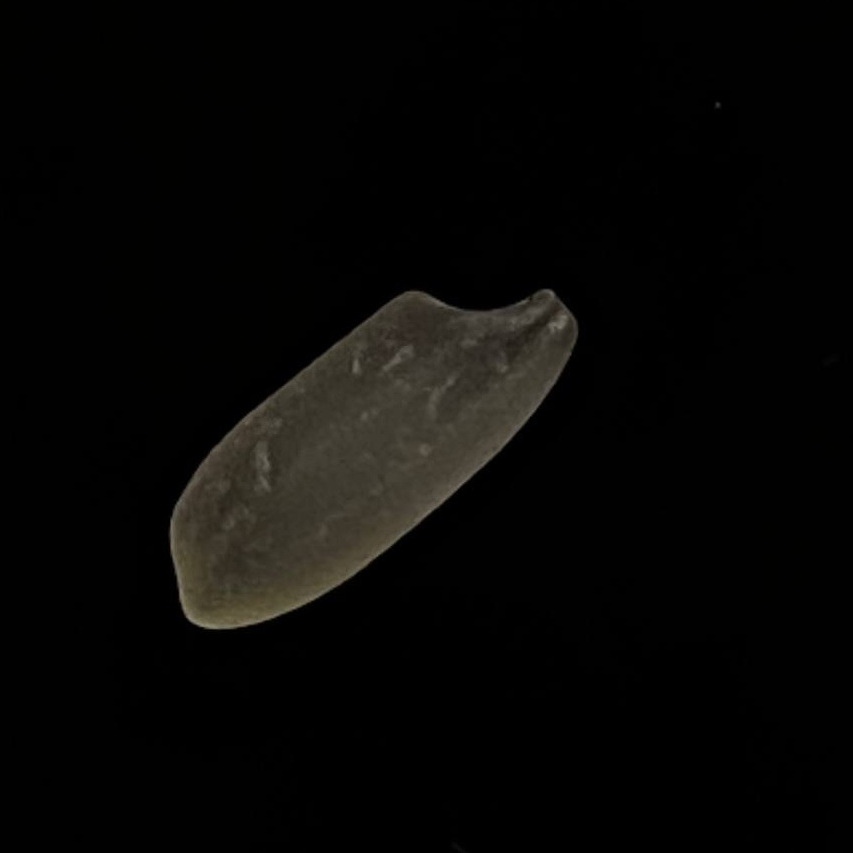
Rice variety: Subol_Lota